Ahmedabad

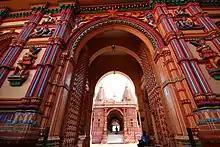
The gate of Swaminarayan Temple in Kalupur, Ahmedabad

In the 1990s, the AMC faced increased slum populations. They found that residents were willing and able to pay for legal connections to water, sewage, and electricity, but because of tenure issues, they were paying higher prices for low-quality, informal connections. To address this, beginning in 1995, the AMC partnered with civil society organizations to create the Slum Networking Project (SNP) to improve basic services in 60 slums, benefitting approximately 13,000 households. This project, also known as "Parivartan (Change)", involved participatory planning in which slum residents were partners alongside AMC, private institutions, microfinance lenders, and local NGOs. The goal of the program was to provide both physical infrastructure (including water supply, sewers, individual toilets, paved roads, storm drainage, and tree planting) and community development (i.e. the formation of resident associations, women's groups, community health interventions, and vocational training). In addition, participating households were granted a minimum de facto tenure of ten years. The project cost a total of 4,350 million. Community members and the private sector each contributed 600 million, NGOs provided 90 million, and the AMC paid for the rest of the project. Each slum household was responsible for no more than 12% of the cost of upgrading their home.